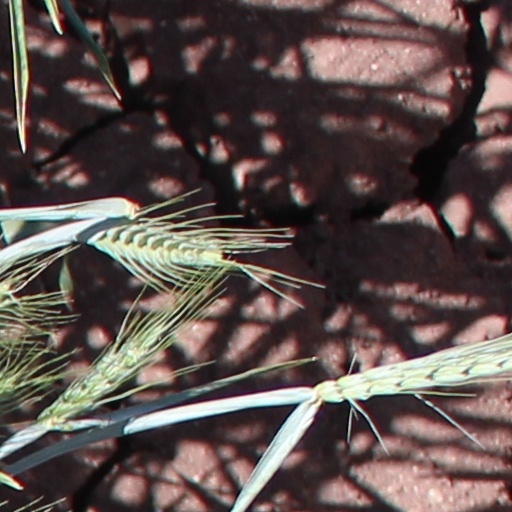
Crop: wheat